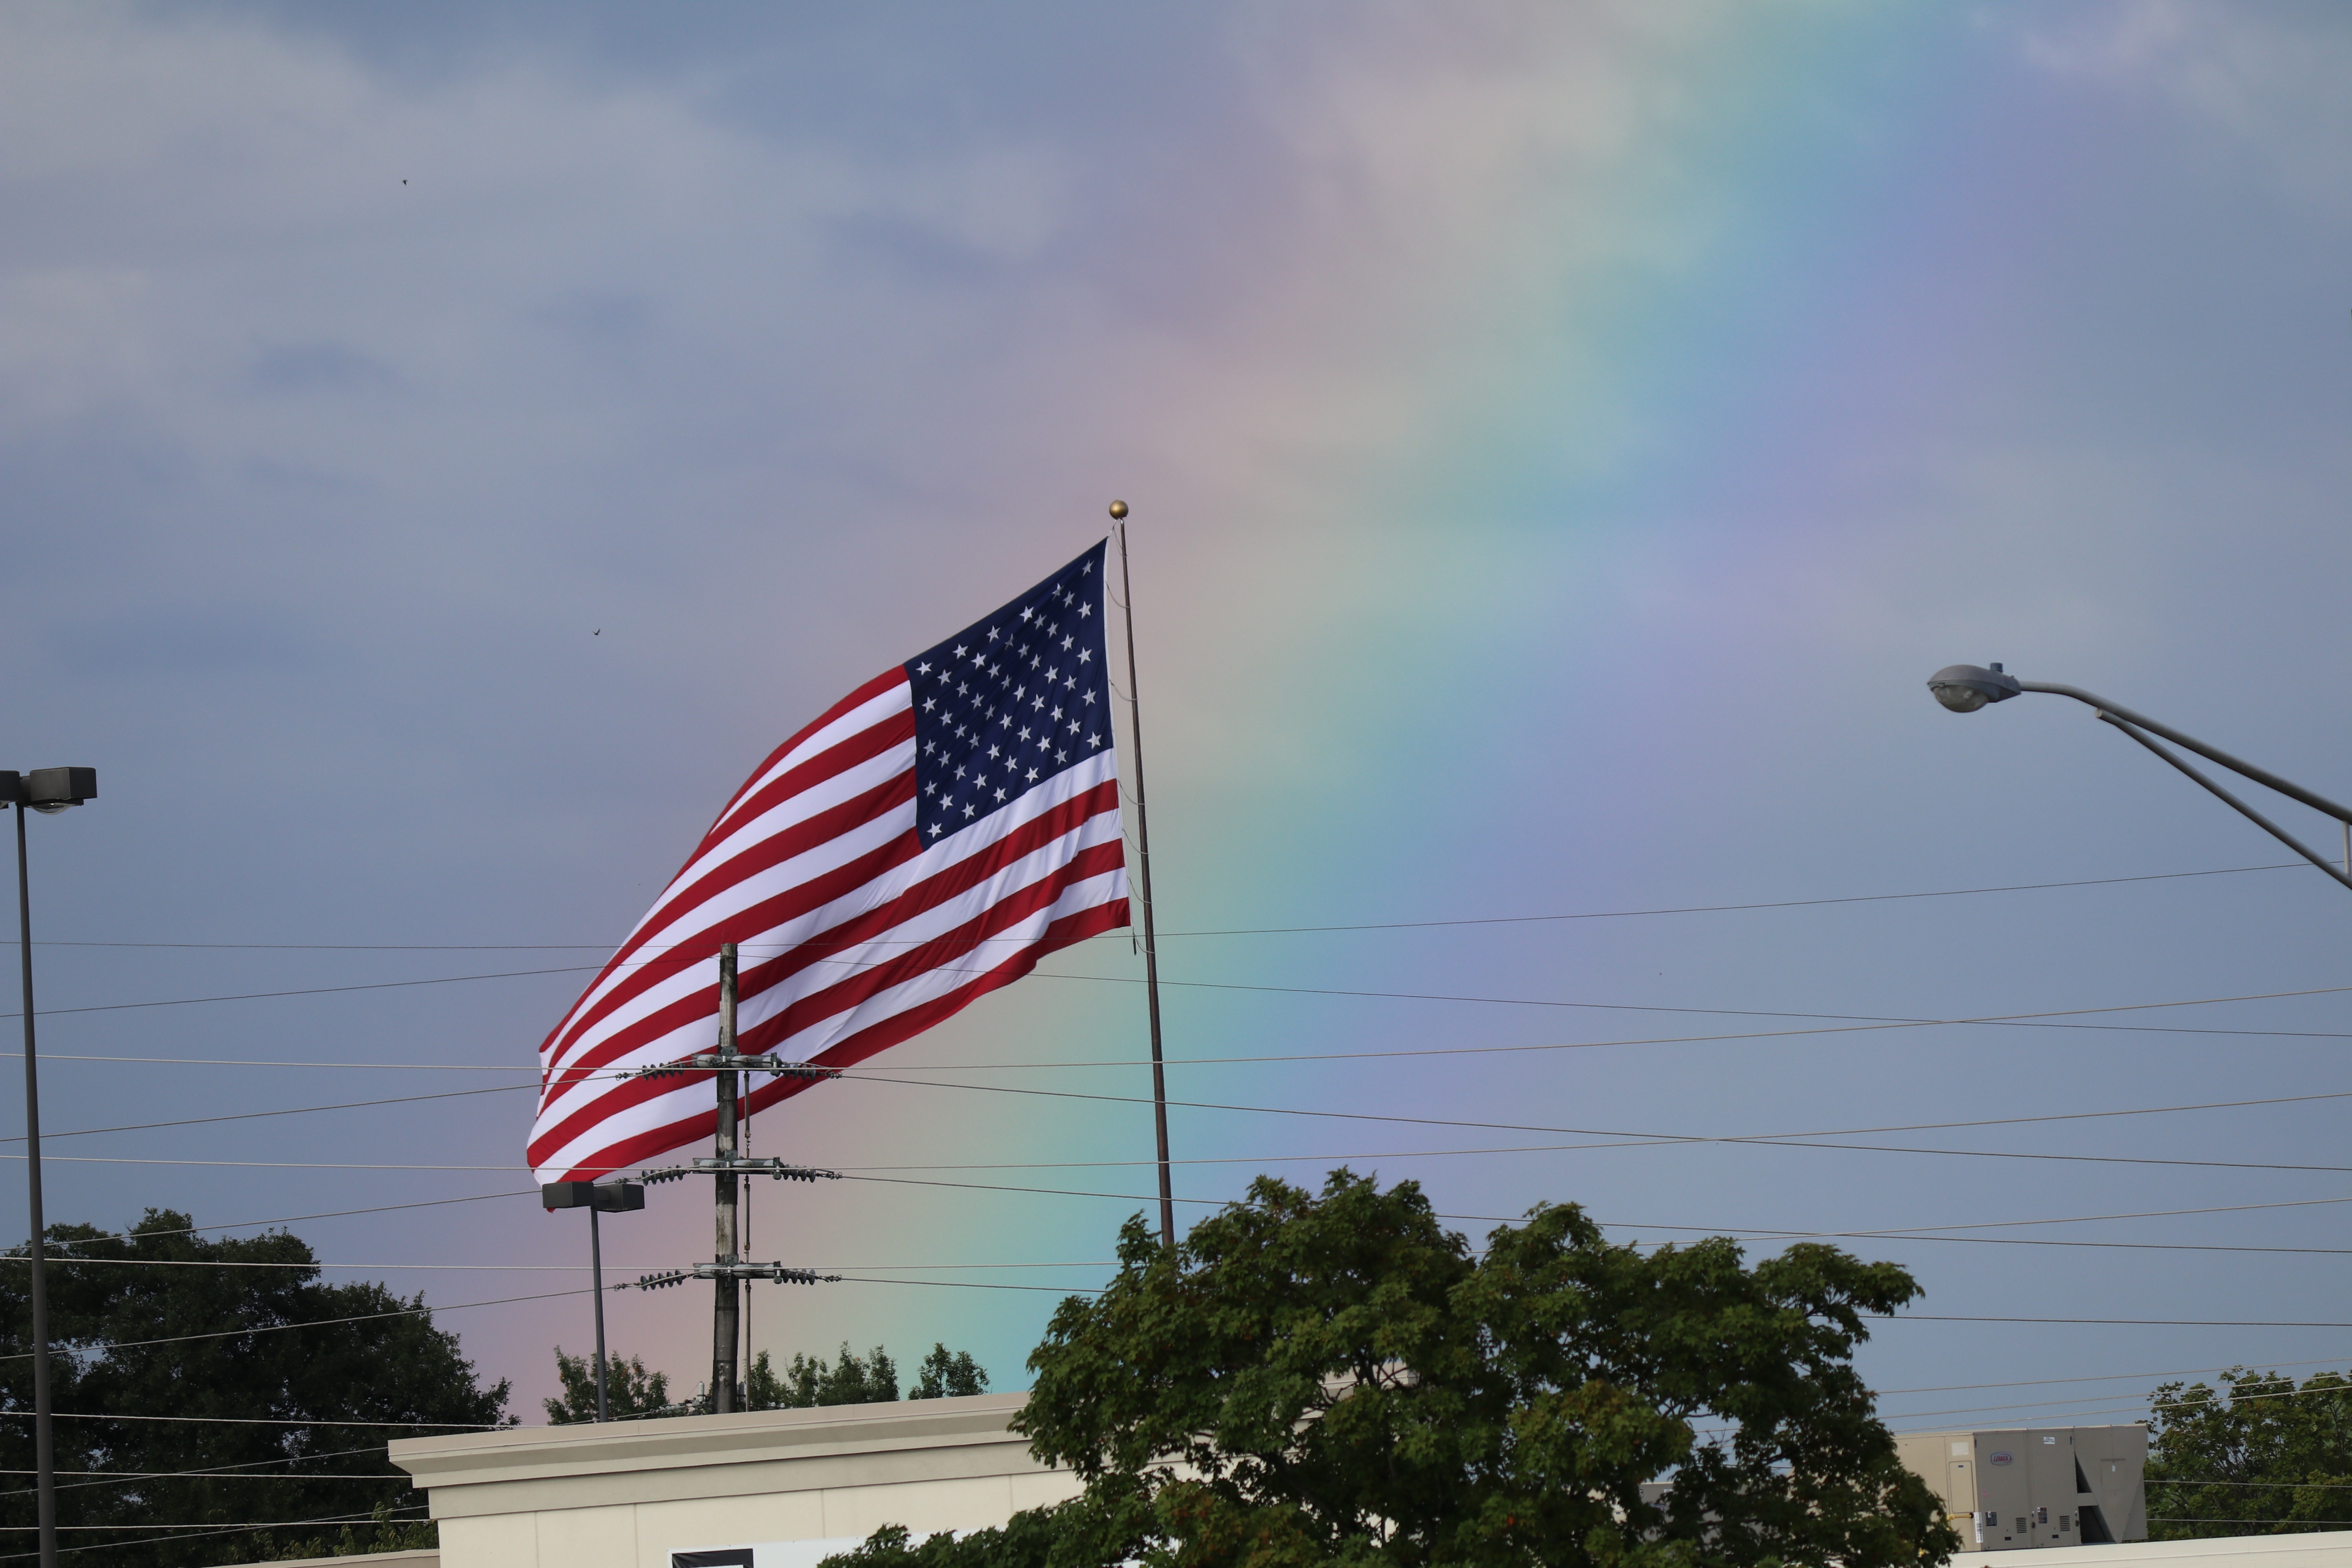
sky, wind, flag, atmosphere of earth